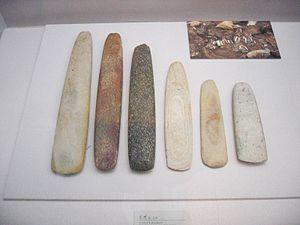
La Préhistoire de la Corée couvre le territoire de la Corée du Sud et de la Corée du Nord mais aussi des espaces situés au-delà.